Answer in natural language. Consider the 3D positions of the objects in the scene and not just the 2D positions in the image. Is the centerpoint of  sixdrawer dresser in gray at a higher height than blue rectangle wall decor? Choose between the following options: yes or no
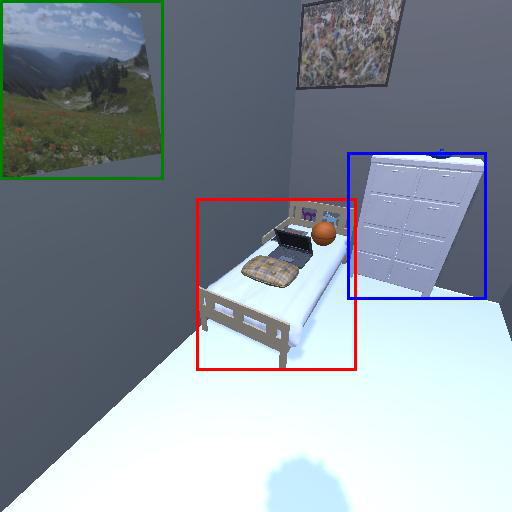
<answer>no</answer>